Louis Wagner (racing driver)

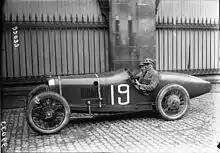
Wagner at the 1922 French Grand Prix

Driving a Mercedes, Wagner finished second to Christian Lautenschlager in the 1914 French Grand Prix at Lyon.